Goze

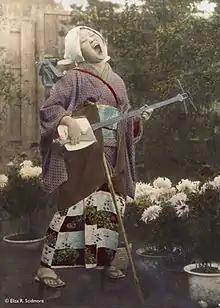
A goze in 1912 (photographed by Eliza Ruhamah Scidmore and hand-colored)

The kanji for mean "blind" and "woman." is most likely derived from , which also means "blind person" ( is a formal second-person pronoun). Although the term can be found in medieval records, other terms such as , were also in use (especially in written records) until the modern era. In spoken language, the term is usually suffixed by an honorific: , , , etc.